Pickleball

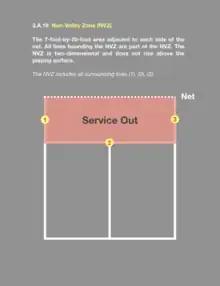
Service out

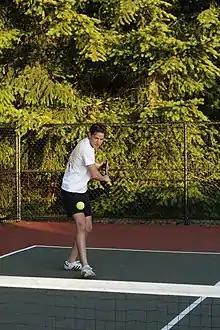
A pickleballer preparing to return the ball using a backhand stroke

The score must be announced before each serve. If a referee is officiating the game, the referee announces the score, otherwise the serving player announces the score.